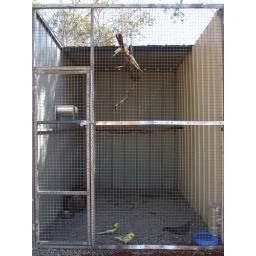
The birds here in there new home